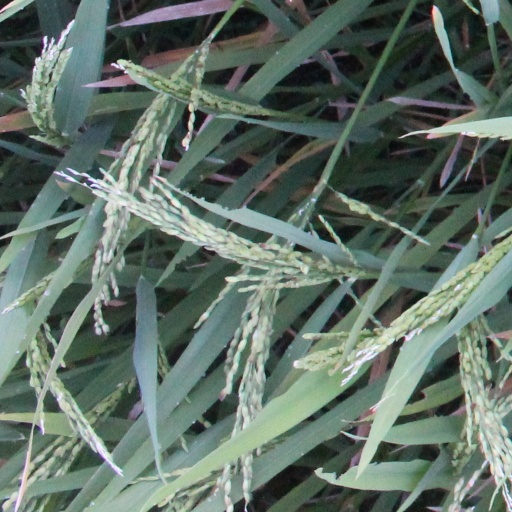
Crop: rice